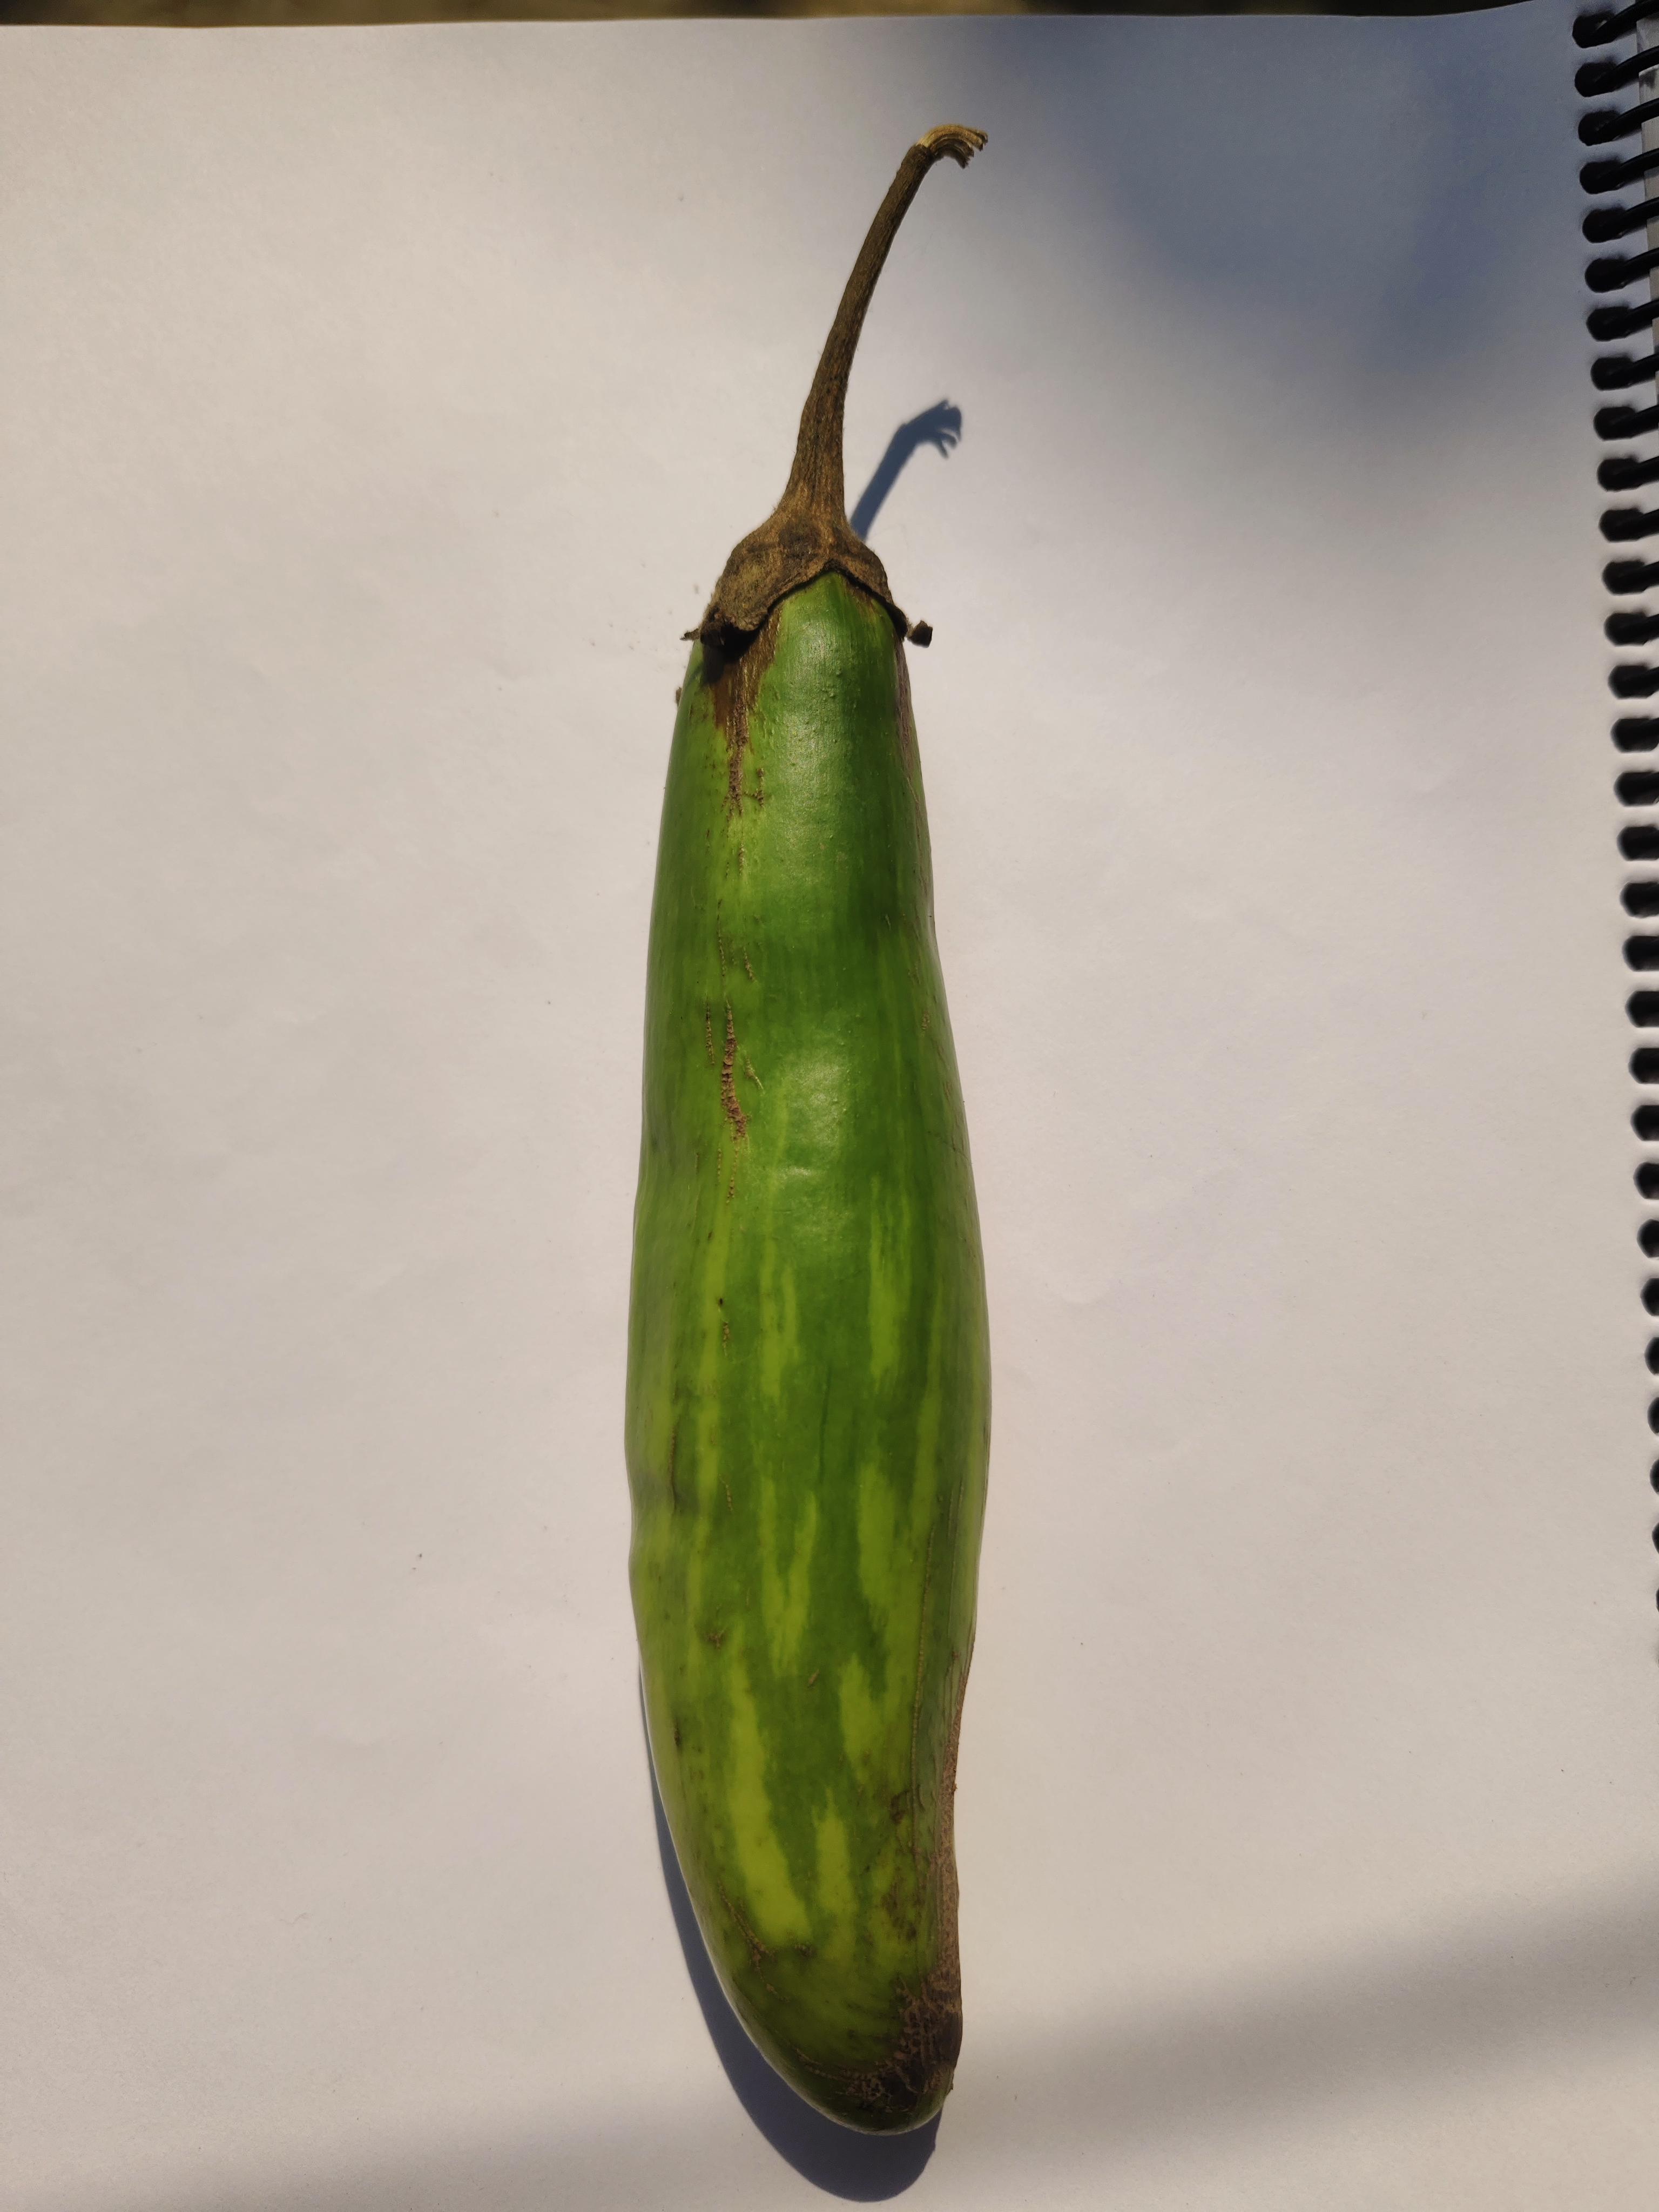
Label: Brinjal